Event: Nepal Earthquake
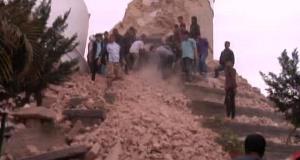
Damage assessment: damage